Algoa, Texas

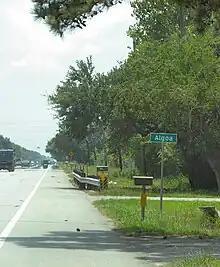
Algoa townsite marker

The town was founded in 1880 on the Gulf, Colorado and Santa Fe Railway and originally named Hughes. In 1893 telephone service was installed in the area, and in 1897 a post office was opened under the name Algoa.